Franz Boas

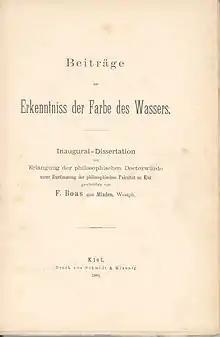
Boas's dissertation: "Beiträge zur Erkenntniss der Farbe des Wassers"

When he started his university studies, Boas first attended Heidelberg University for a semester followed by four terms at Bonn University, studying physics, geography, and mathematics at these schools. In 1879, he hoped to transfer to Berlin University to study physics under Hermann von Helmholtz, but ended up transferring to the University of Kiel instead due to family reasons. At Kiel, Boas had wanted to focus on the mathematical topic of C.F. Gauss's law of the normal distribution of errors for his dissertation, but he ultimately had to settle for a topic chosen for him by his doctoral advisor, physicist Gustav Karsten, on the optical properties of water. Boas completed his dissertation entitled "Contributions to the Perception of the Color of Water," which examined the absorption, reflection, and polarization of light in water, and was awarded a PhD in physics in 1881.